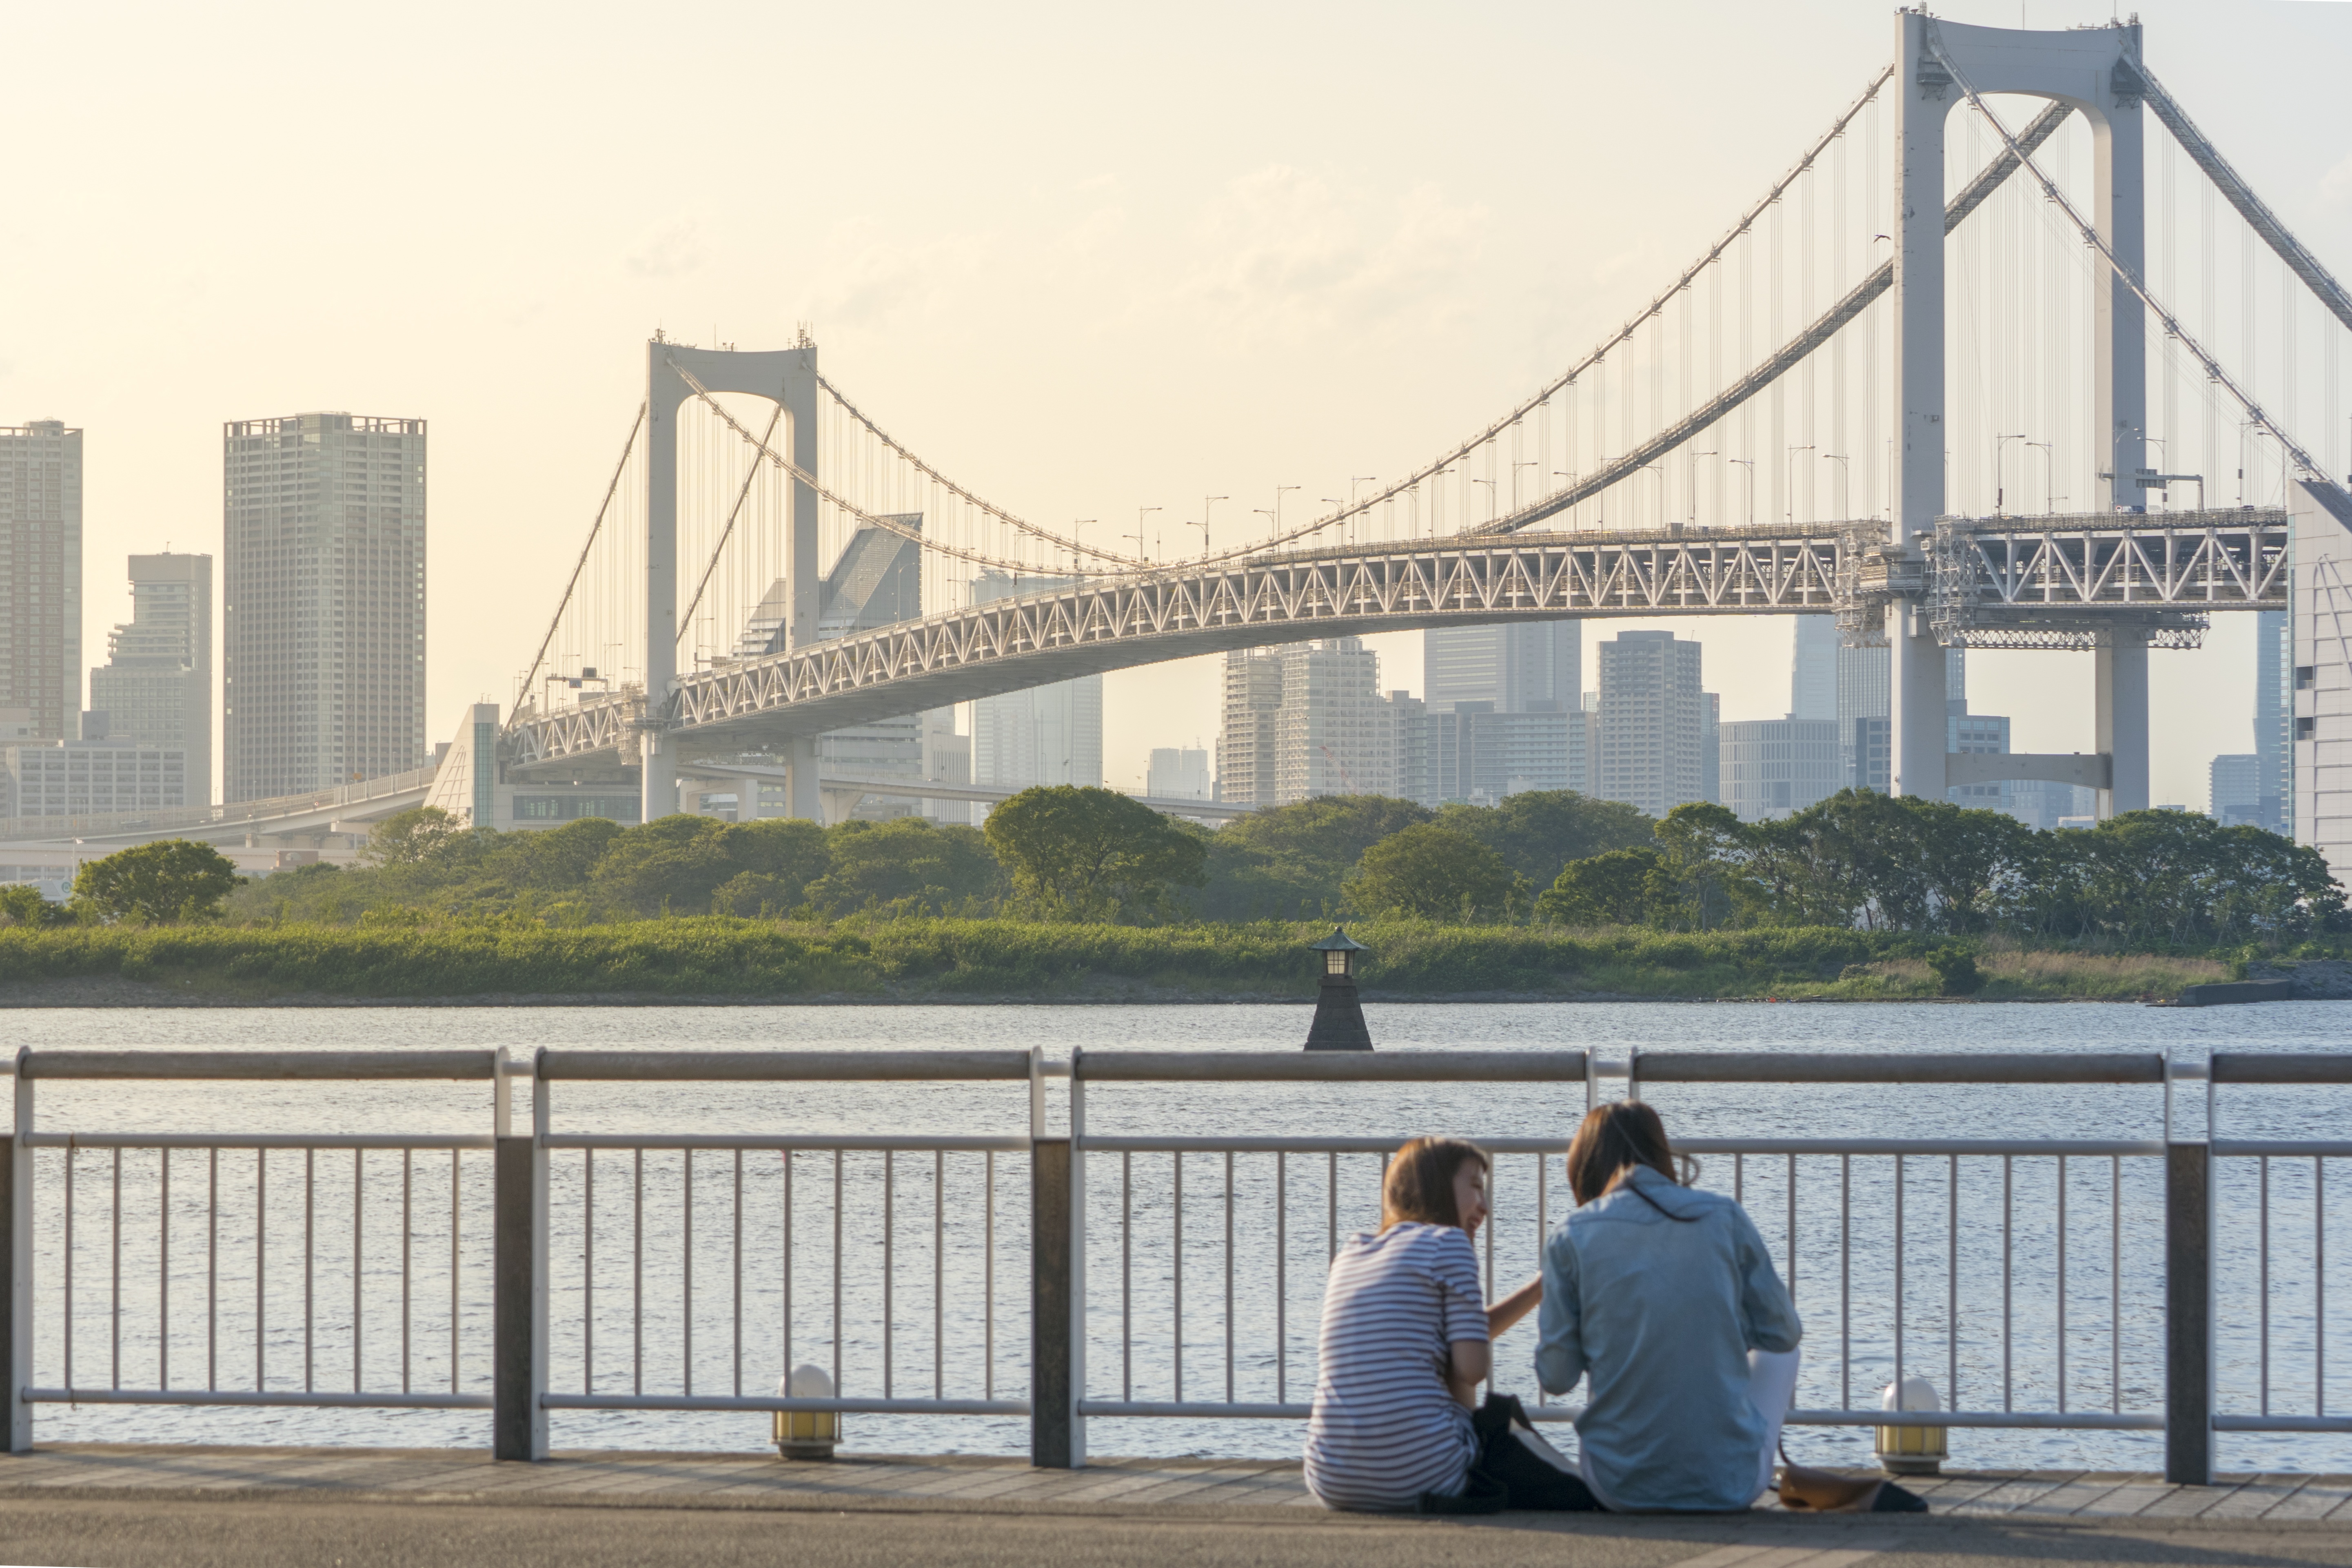
landscape, water, outdoor, architecture, people, sunset, bridge, town, building, city, urban, river, walkway, cityscape, summer, travel, transport, evening, relax, scenic, landmark, tourism, scene, cable stayed bridge, nonbuilding structure